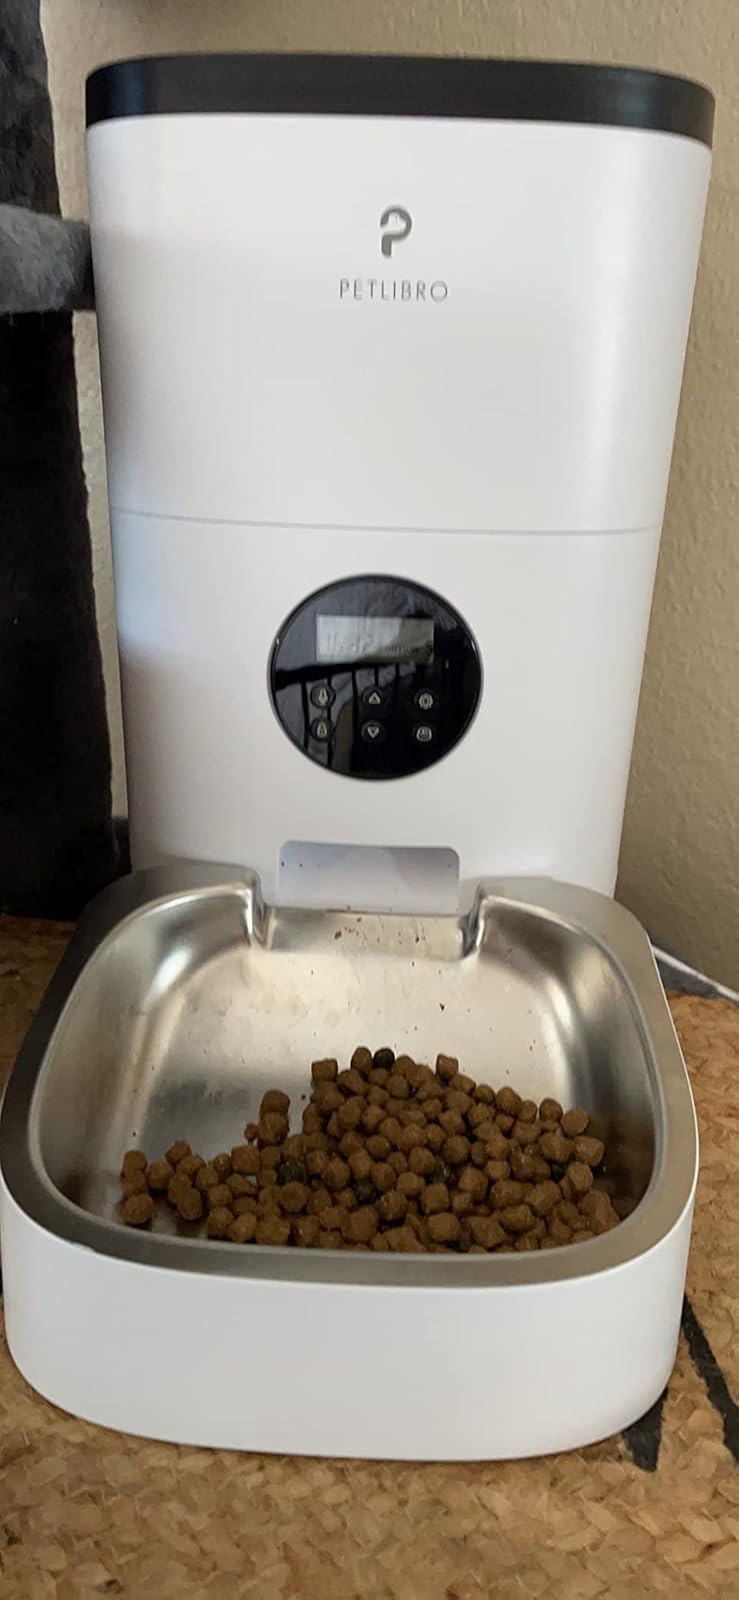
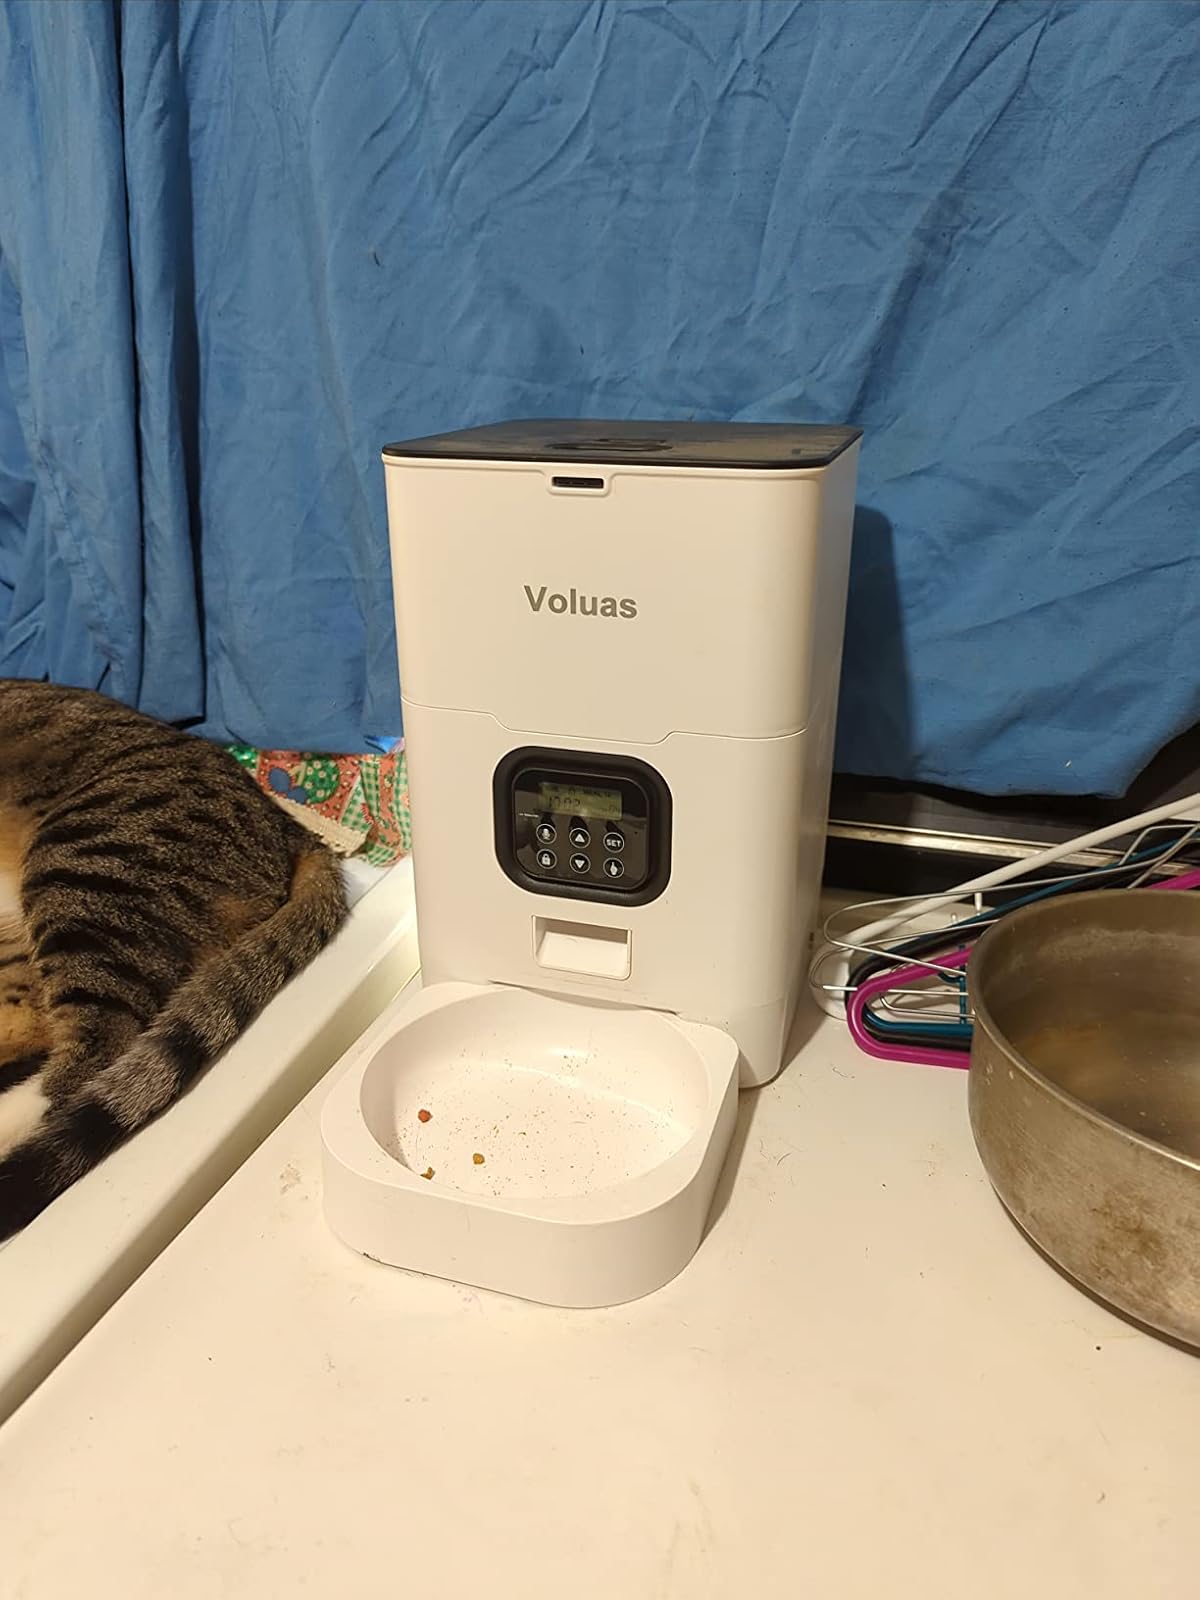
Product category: items_feeder
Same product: no